John Stainer

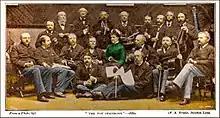
Group of musicians (including John Stainer) that performed Haydn's "Toy Symphony" at St James Hall, on behalf of a charity, 1880 - Sir Arthur Sullivan is on the first row sitting on the floor.

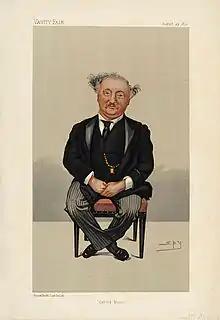
Caricature published in "Vanity Fair" in 1891

In 1871, Goss resigned as organist of St Paul's Cathedral and Stainer was appointed to the position early in 1872 at a salary of £400 per annum. By this time he had been married for seven years and had five children with another due shortly. The organ was in the process of being rebuilt, by the organ builder Henry Willis to Stainer's design, with portions on either side of the entrance to the choir stalls. Around this time he was asked to help revise "Hymns Ancient and Modern", a task he did with enthusiasm. At St Paul's, he soon set about reinvigorating the choir. The appointment of vicars choral was for life, and the tenor and bass voices saw no need for rehearsal, meaning that the repertoire was static. Stainer was able to change their attitude, and new anthems and liturgies were introduced, a choir school built, and the number of choristers increased from twelve to thirty-five. When William Sparrow Simpson was appointed Succentor, the raising of standards continued, and St Paul's Cathedral became the focus of religious ceremony in the capital, including state occasions, ceremonial events, memorial services and the funerals of the great and famous. A peal of twelve bells was installed in 1878.